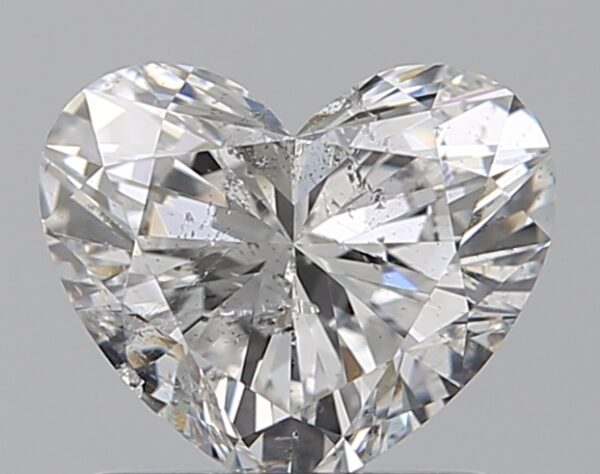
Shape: heart
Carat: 1.01
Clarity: SI2
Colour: F
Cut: EX
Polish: VG
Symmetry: VG
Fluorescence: N
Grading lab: GIA
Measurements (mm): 6.03 x 7.17 x 3.94